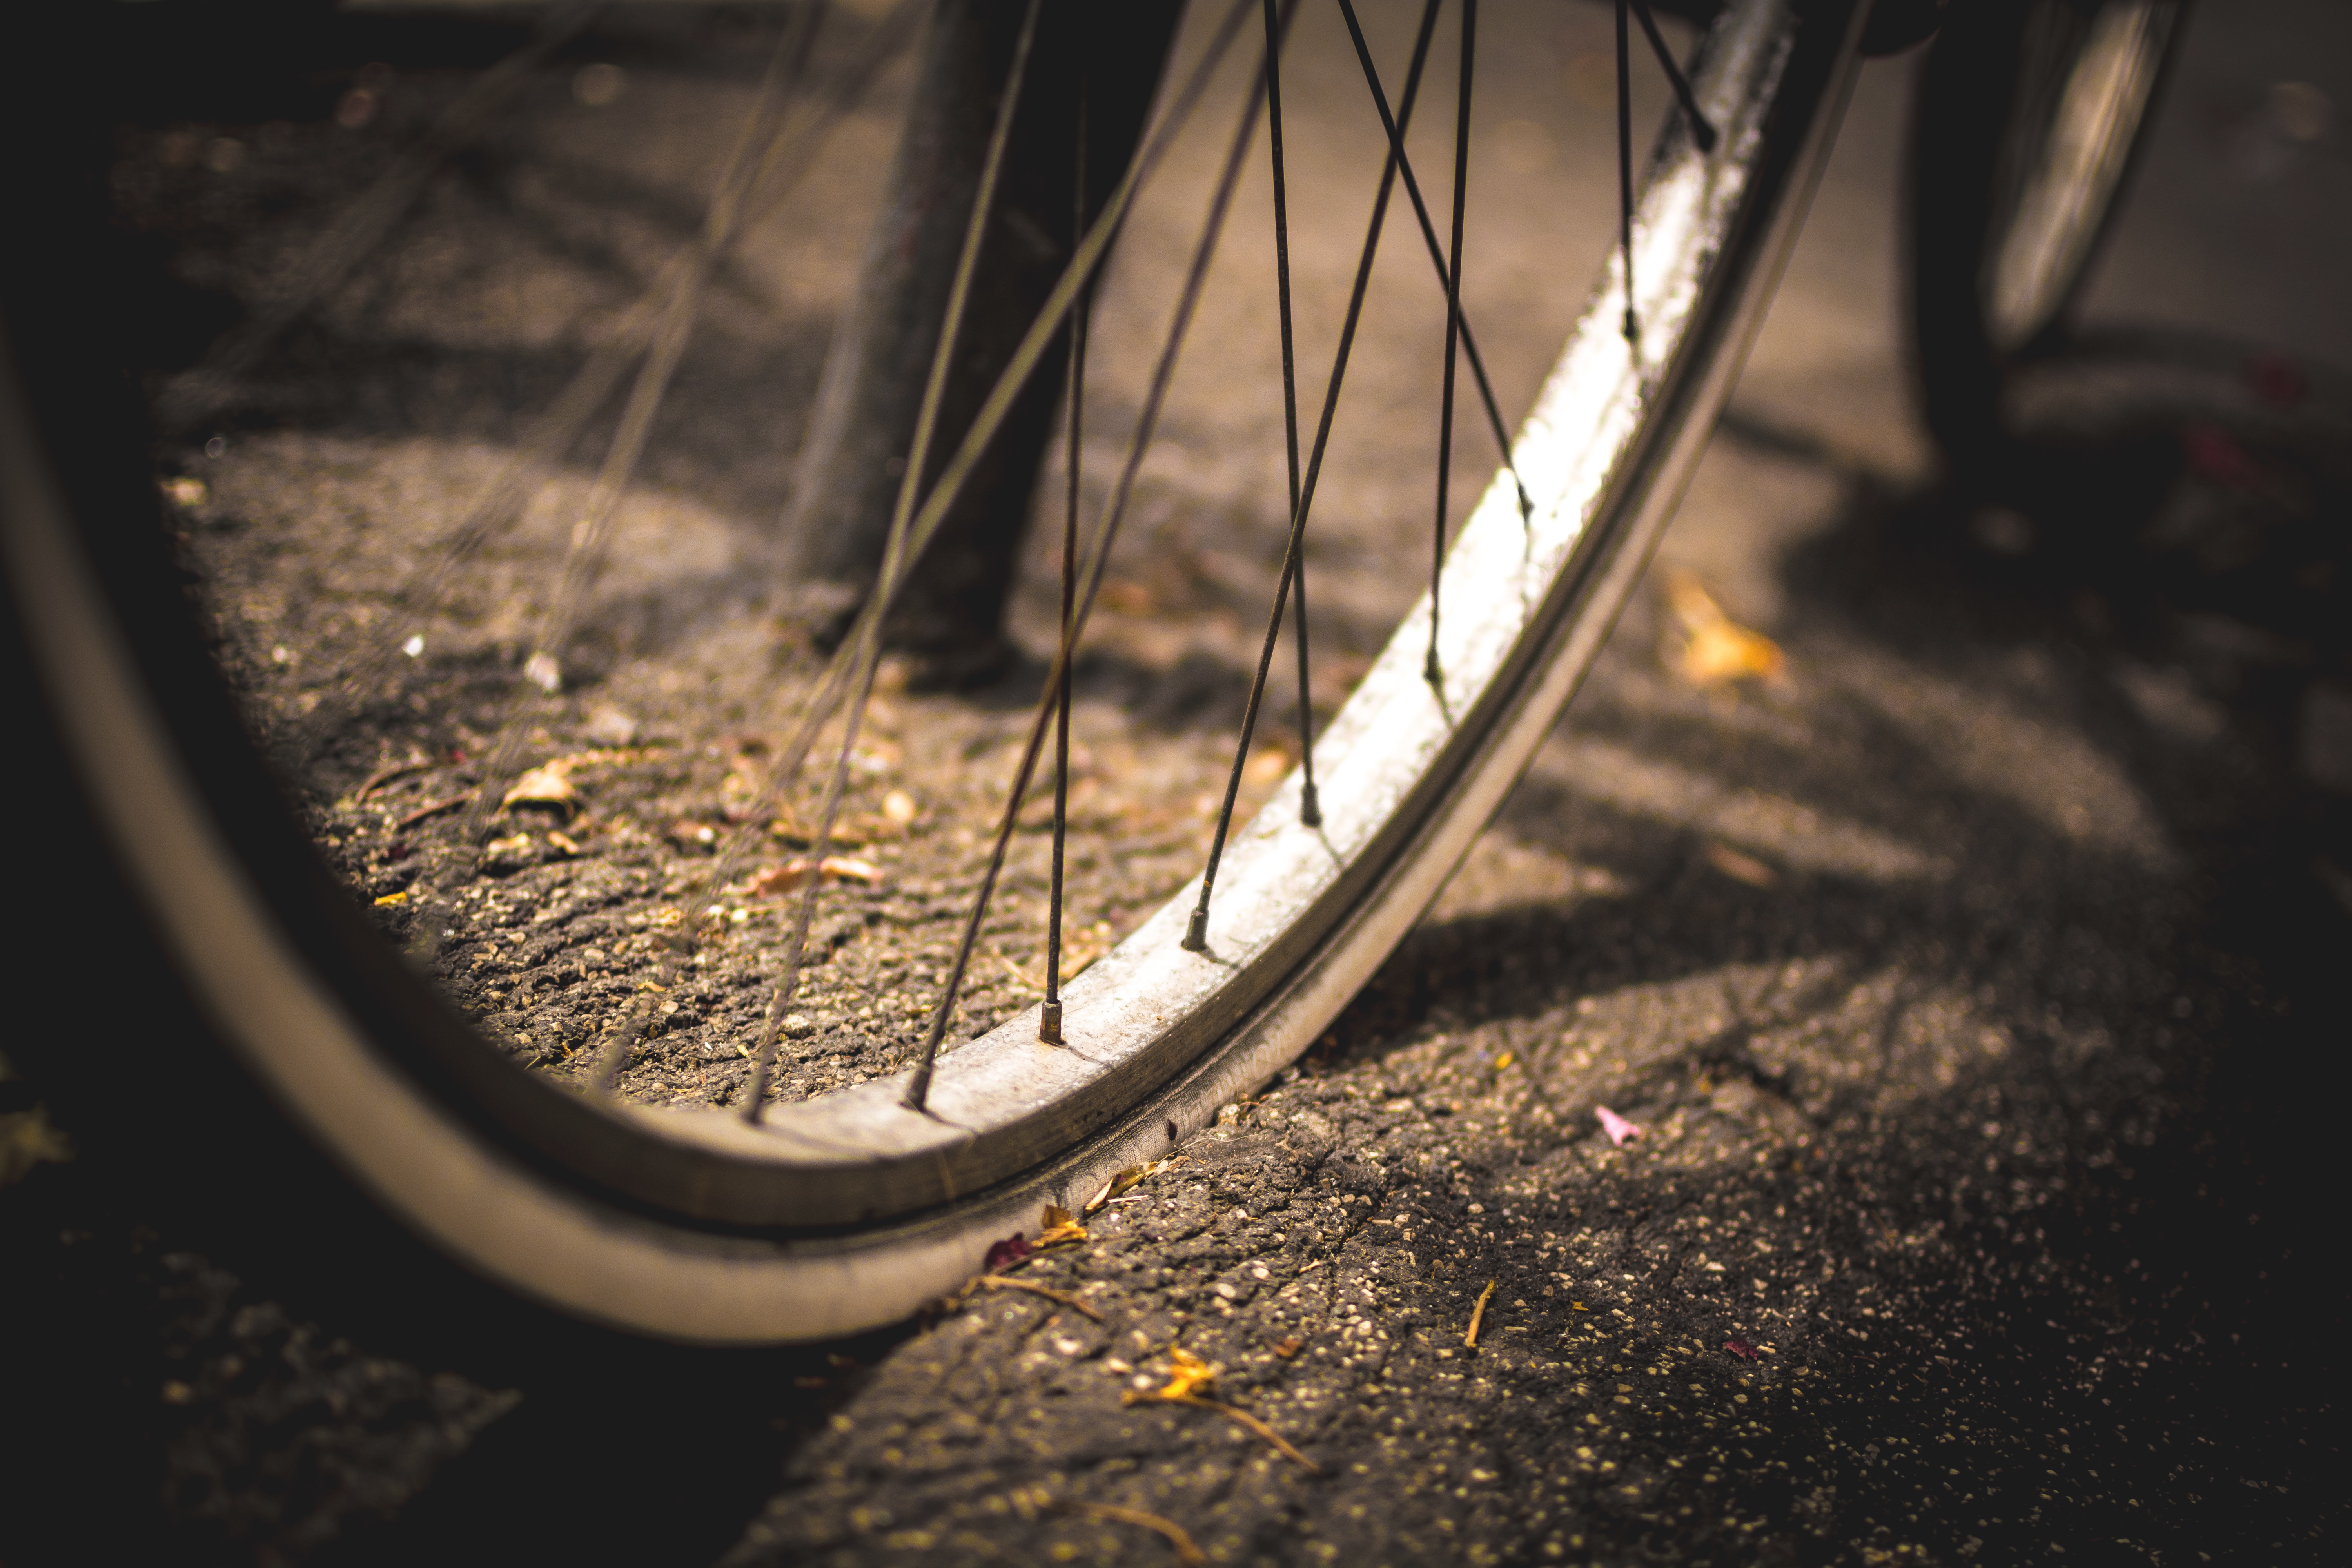
light, white, night, photography, sunlight, leaf, reflection, color, shadow, darkness, black, close up, shape, macro photography